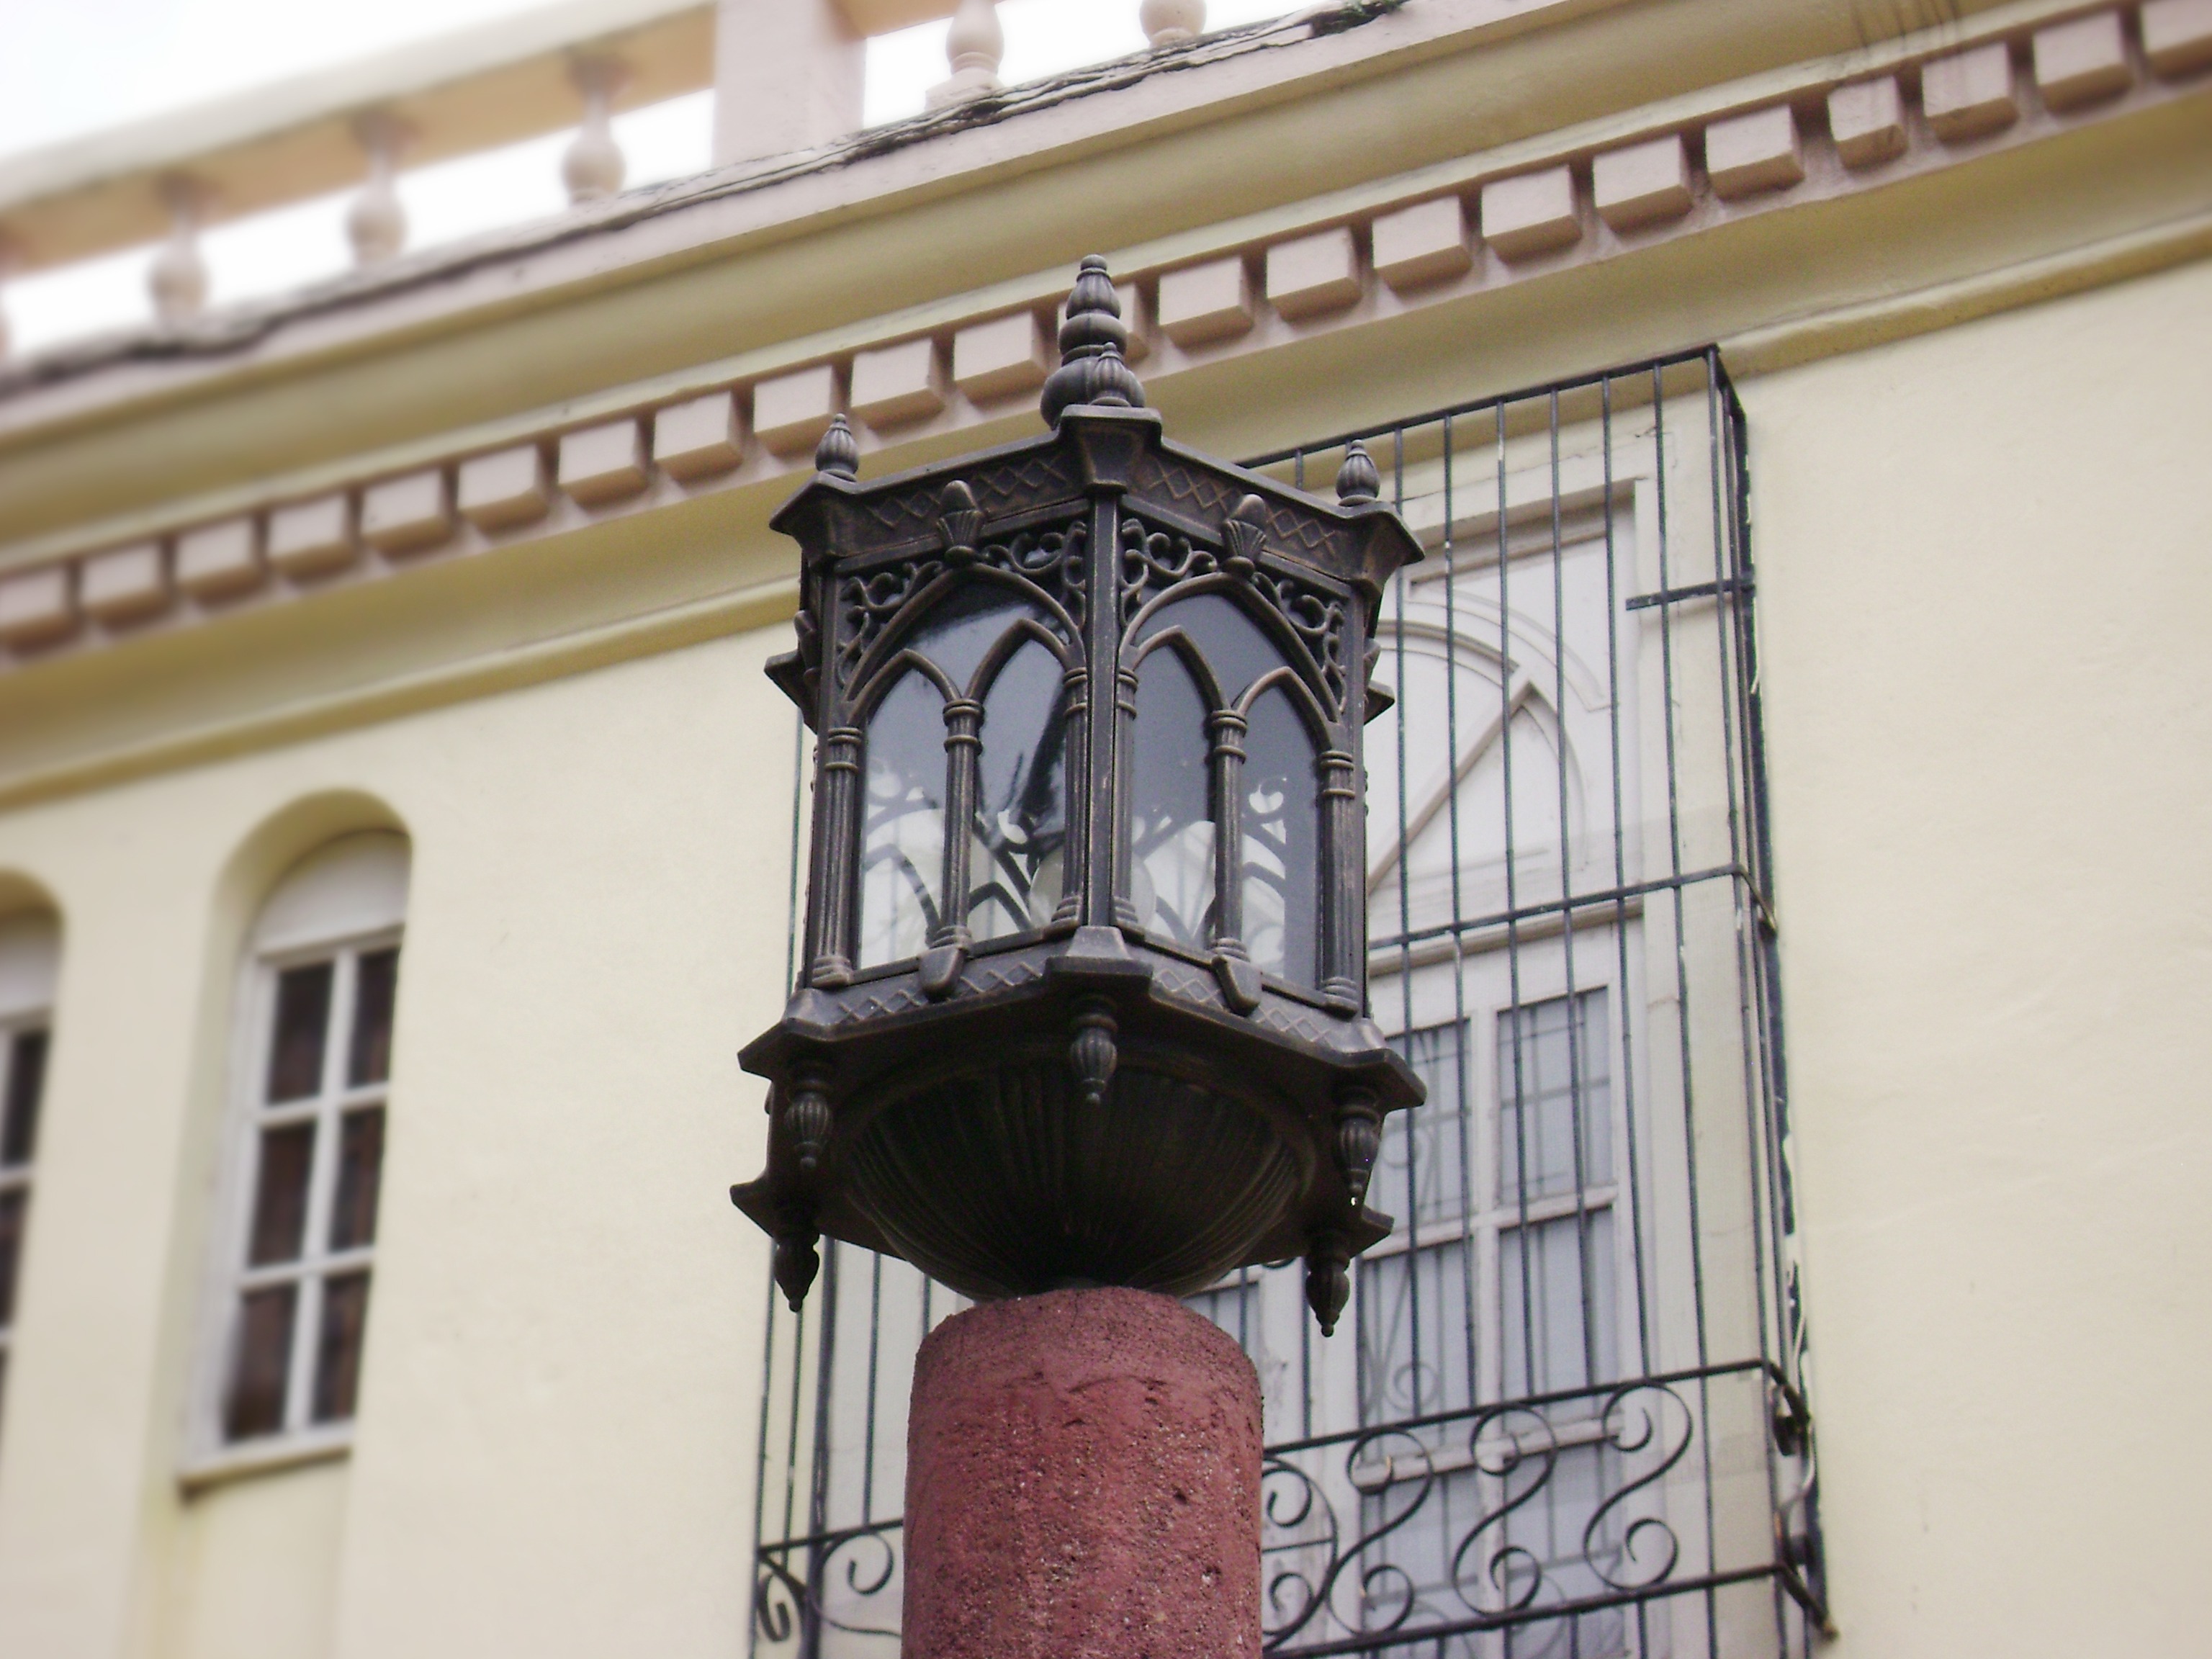
architecture, window, wall, facade, lamp, lighting, art, iron, light pole